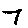
Label: 7